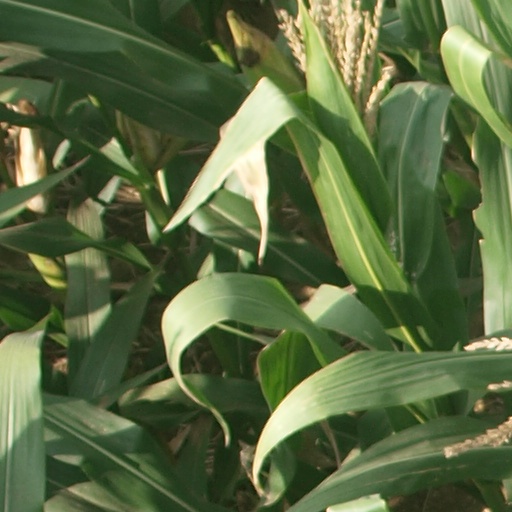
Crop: maize; corn